Landa de Matamoros

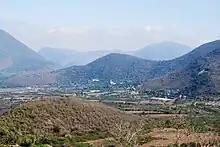
View of the Tilaco Valley

The municipality is part of the Sierra Gorda region, which is centered on northern Querétaro state. This region is a branch of the Sierra Madre Oriental, consisting of mountain chains that parallel the Gulf of Mexico. This land was sea bed 100 million years ago, which formed ancient sedimentary rock, mostly limestone, which easily erodes. This makes the area part of the Huasteca Karst. Landa de Matamoros is completely within the Sierra Gorda Biosphere Reserve of Querétaro, which was established in 1997. Of the biosphere's nucleus, 1,250 hectares are within the municipality. Over eighty five percent of the territory is mountainous and rugged with inclines of over 25%. These are mostly found in the south, southeast and northeast. Main elevations include Cerro de Tejocote (2720 masl), La Cebadilla (2560 masl), Cerro Grande de San Juan (1580 masl), Piedra Encimada (1620 masl), La Barca (1380 masl) and Los Orujos (1260 masl). There are a limited number of small valleys, including Plan de Hongos, Tilaco, Tres Lagunas, Valle de Guadalupe and Acatitlán de Zaragoza. These areas are mostly covered by forests. Semi flat areas are those with gradients under 25%, with accounts for about 3.5% of the territory. Much of this area is either forested or arid. Flat lands with gradients of less than 5% correspond to about 11.2% of the municipality. This is where most agriculture takes place, mostly during the rainy season. Most of the flatter areas of the municipality have rich sedimentary deposits of topsoil over a bed of limestone, which was former seabed. The limestone and other sedimentary rock erode fairly easily, which has led to the formation of caverns and pit caves (locally called "sótanos") dispersed throughout the municipality. The pit caves generally run from 400 to 600 meters in depth. Many have straight drops of between 50 and 100 meters, and end with a flat bottom with vegetation and wildlife. The largest is the Tilaco pit cave, 649 meters deep.